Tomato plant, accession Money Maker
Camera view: bottom (45 deg); turntable rotation: 210 degrees
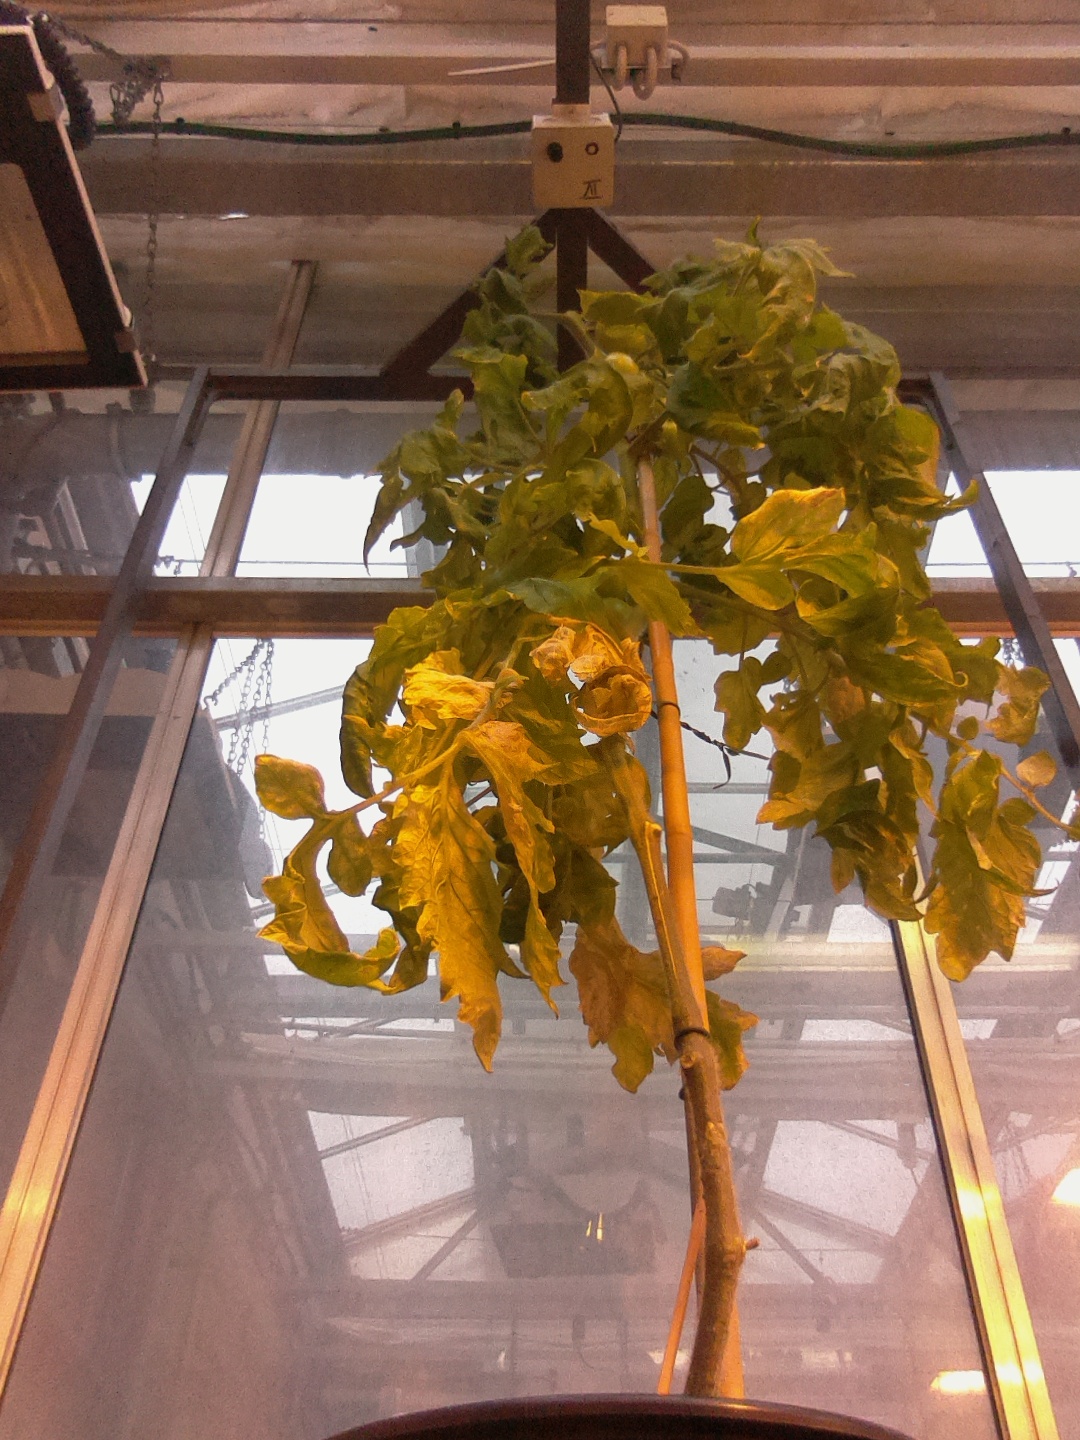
BBCH growth stage 81: 10%-20% of fruits show typical fully ripe color